Birding in Chennai

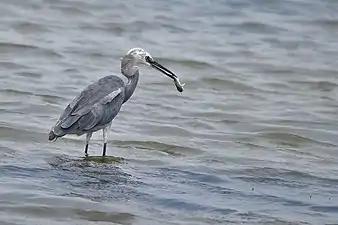
Western reef egret – intermediate morph at Pulicat

Some of the resident bird species that can be seen here are little green bee-eater, blue-tailed bee-eater, plain prinia, ashy prinia, zitting cisticola, greater coucal, pied cuckoo, common kingfisher, pied kingfisher, white-breasted kingfisher, white-breasted waterhen, ruddy-breasted crake, slaty-breasted rail, tricolored munia, Indian silverbill (white-throated munia), scaly-breasted munia, red munia, paddyfield pipit, yellow bittern, black bittern, purple-rumped sunbird, purple sunbird, clamorous reed-warbler, pied wagtail, Asian palm swift, pond heron, black-shouldered kite, spotted dove and laughing dove.